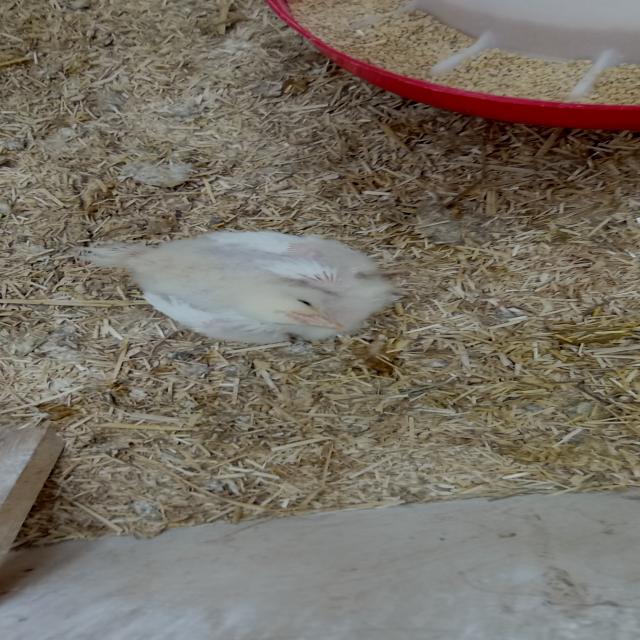
Weight: 611 g